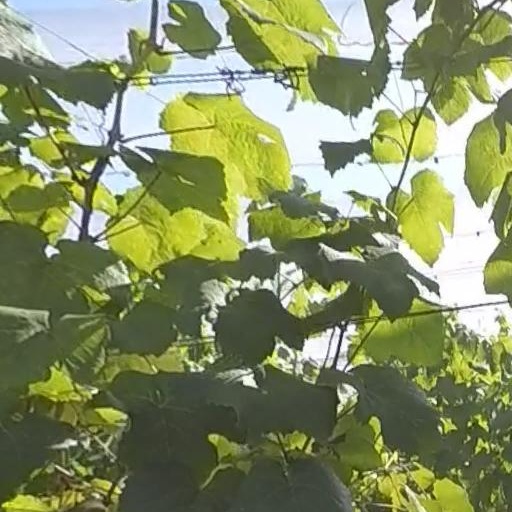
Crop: grape